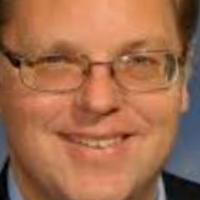
Age group: age 31-40